Schwedenlöcher

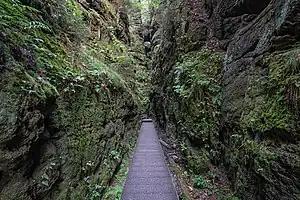
The Schwedenlöcher

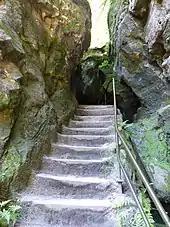
The Schwedenlöcher

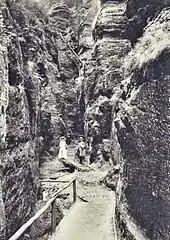
The Schwedenlöcher, historical view around 1900

The Schwedenlöcher is a gorge-like side valley of the Amselgrund near Rathen in Saxon Switzerland.